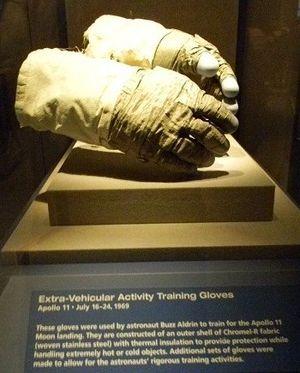
Les gants d'entrainement aux sorties extra véhiculaires de Buzz Aldrin, pour la mission Apollo 11, exposés au Kennedy Space Center.
Apollo 11 est une mission du programme spatial américain Apollo au cours de laquelle, pour la première fois, des hommes marchent sur la Lune, le 21 juillet 1969, à 2 h 56 UTC. L'agence spatiale américaine, la NASA, remplit ainsi l'objectif fixé par le président John F. Kennedy en 1961 de poser un équipage sain et sauf sur la Lune avant la fin des années 1960 dans le but de démontrer la supériorité des États-Unis sur l'Union soviétique mise à mal par les succès soviétiques au début de l'ère spatiale dans le contexte de la guerre froide qui oppose ces deux pays. Ce défi est lancé alors que la NASA n'a pas encore placé en orbite un seul astronaute. Grâce à une mobilisation de moyens humains et financiers considérables, l'agence spatiale rattrape puis dépasse le programme spatial soviétique.
Buzz Aldrin, né Edwin Eugene Aldrin Jr., le 20 janvier 1930 à Glen Ridge dans le New Jersey aux États-Unis, est un militaire, pilote d'essai, astronaute et ingénieur américain. Il effectue trois sorties dans l'espace en tant que pilote de la mission Gemini 12 de 1966 et, en tant que pilote du module lunaire Apollo de la mission Apollo 11 de 1969, il est, avec le commandant de la mission Neil Armstrong, l'un des deux premiers humains à marcher sur la Lune.